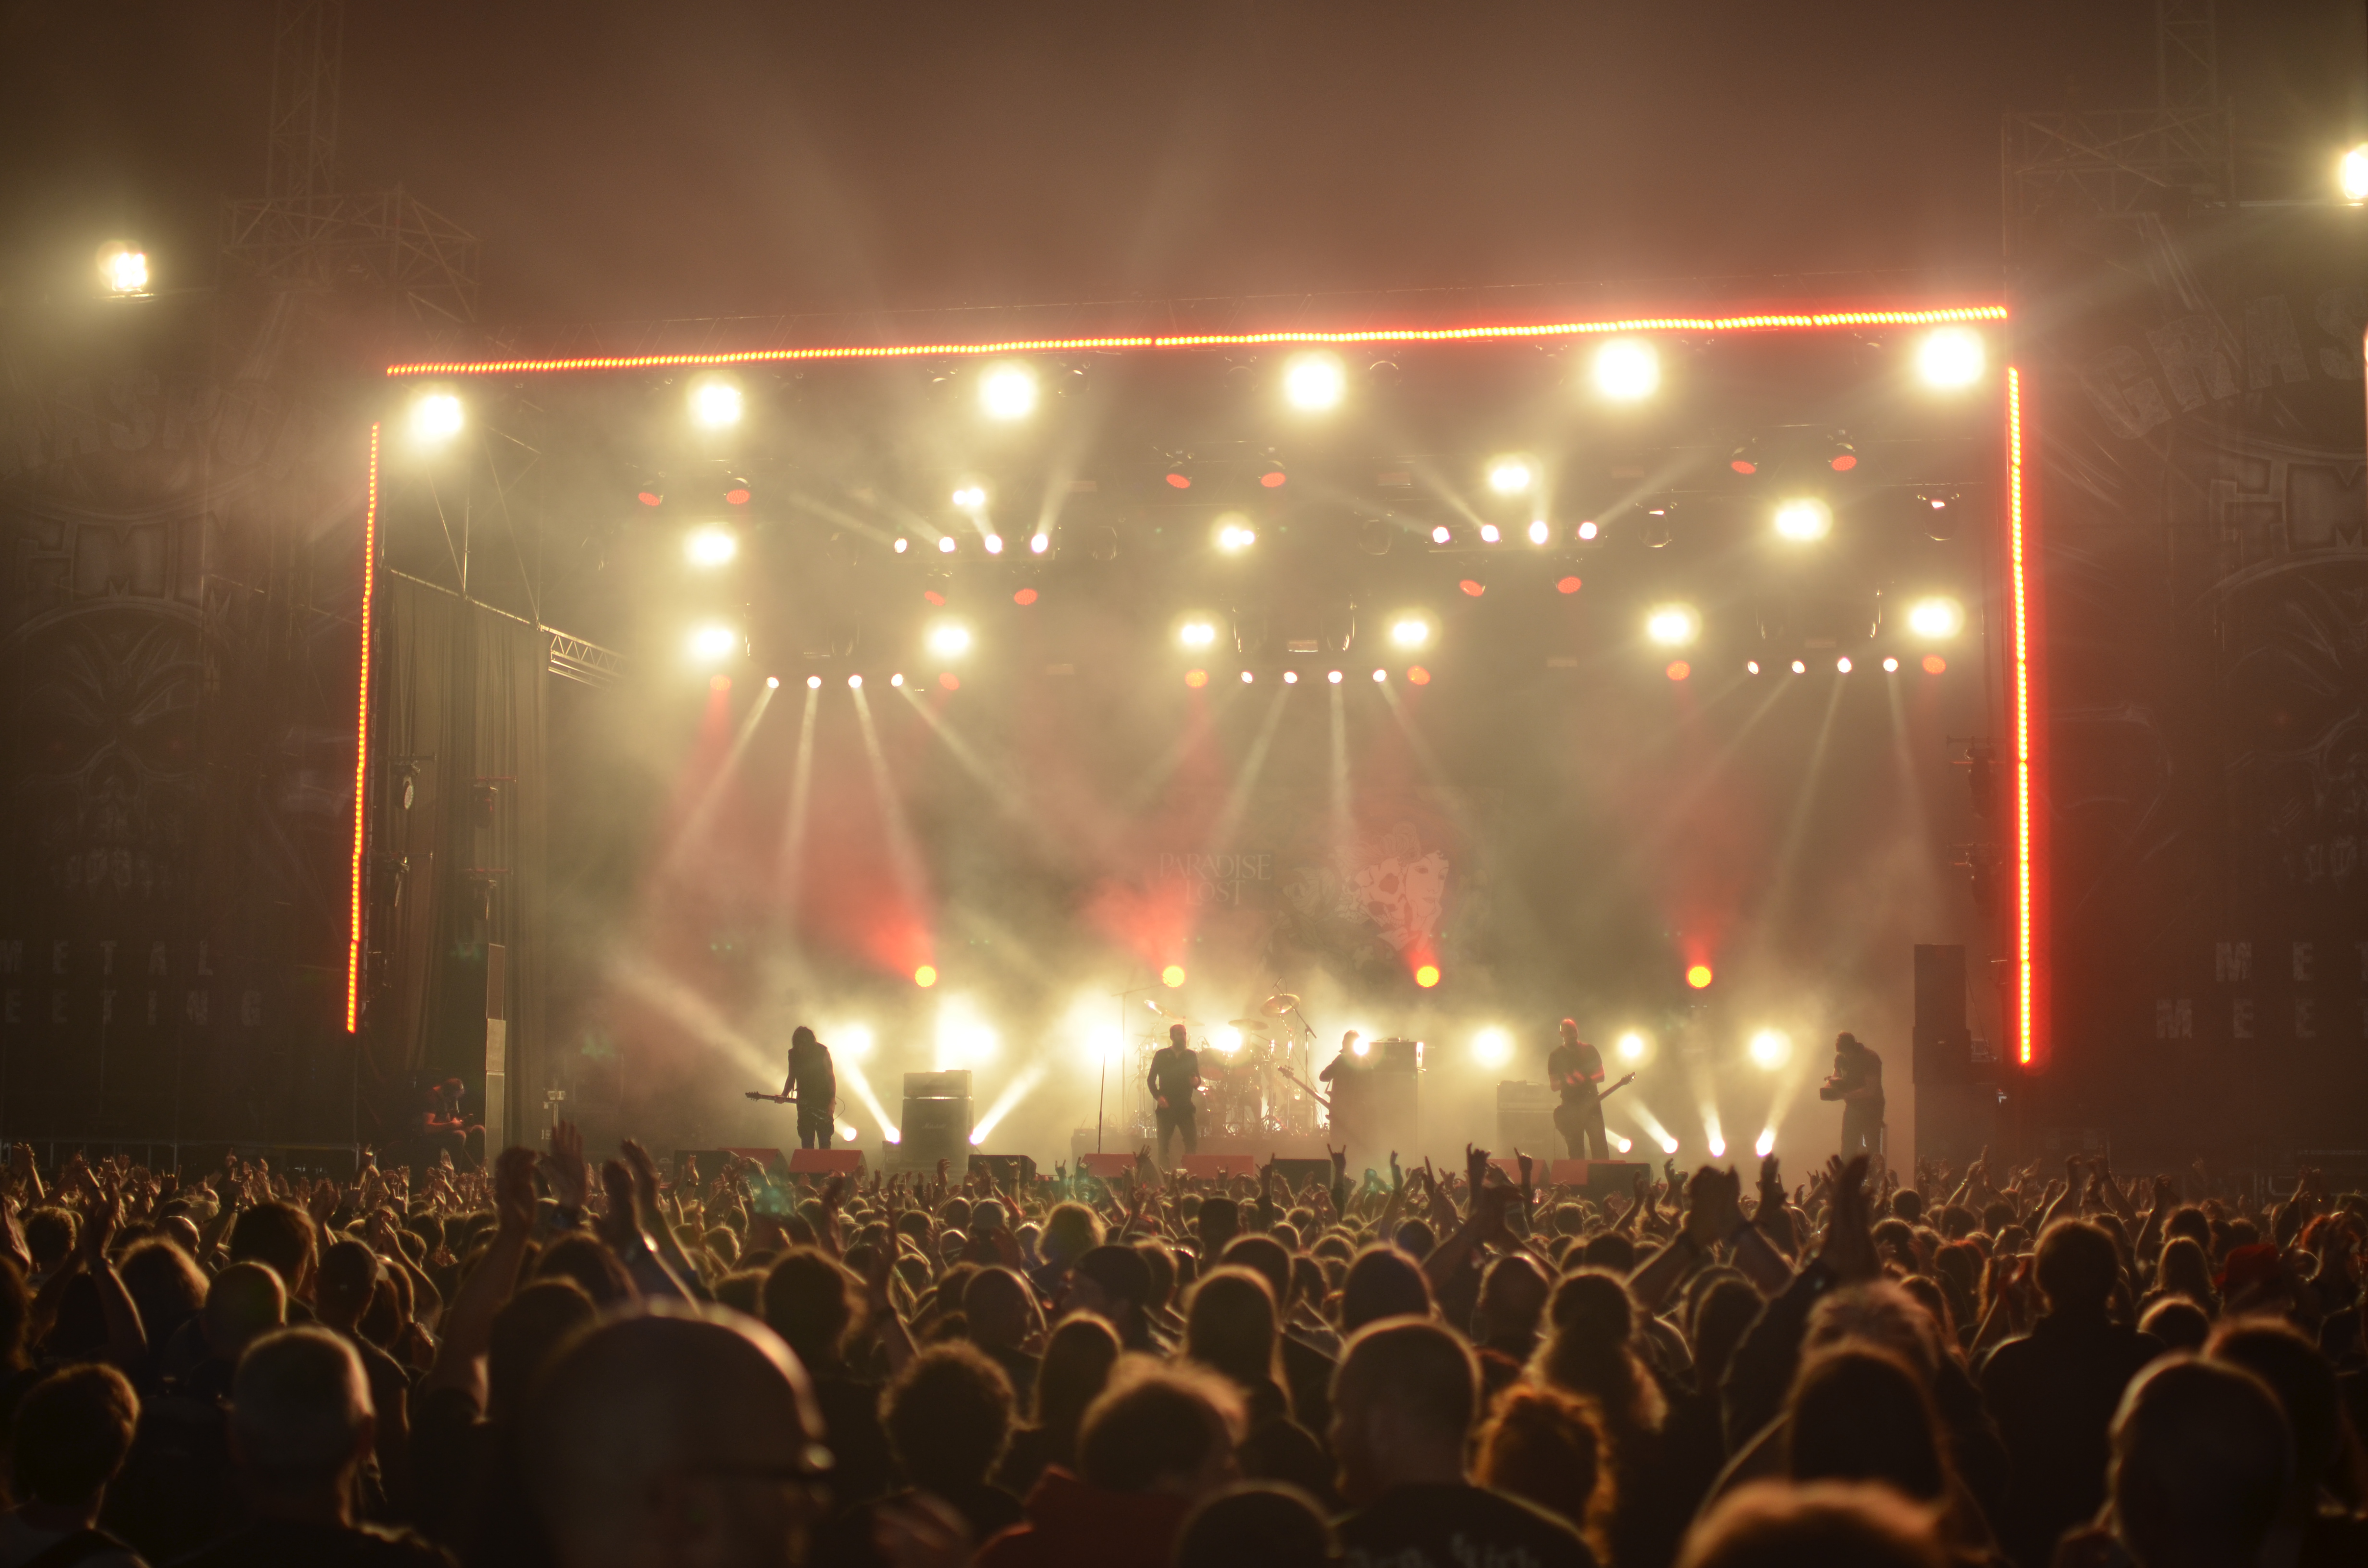
music, people, crowd, celebration, concert, singer, band, audience, musician, rave, festival, lights, stage, performance, party, event, entertainment, performing arts, rock concert, musical theatre, Paradise Lost Graspop 2014